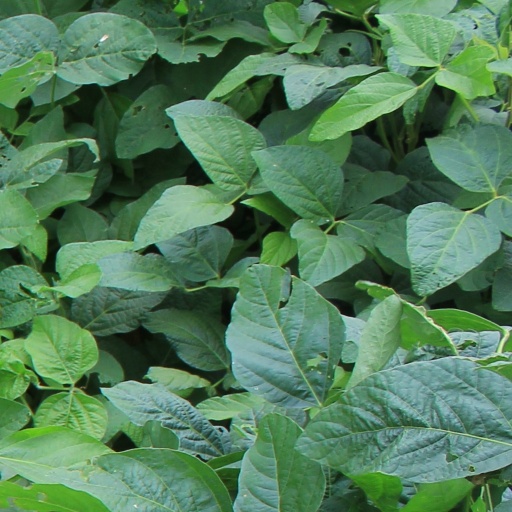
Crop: soybean